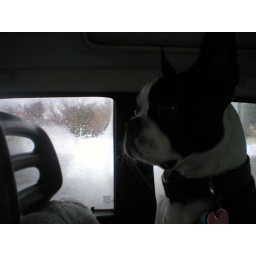
Note the frost on the inside of our car windows because it was five below